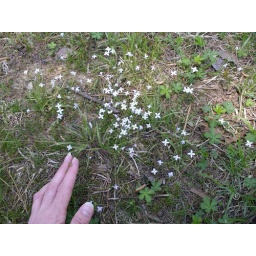
grass flowers in the cemetery